Orthographic map projection

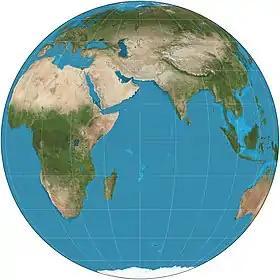
Orthographic projection (equatorial aspect) of eastern hemisphere 30W–150E

Orthographic projection in cartography has been used since antiquity. Like the stereographic projection and gnomonic projection, orthographic projection is a perspective projection in which the sphere is projected onto a tangent plane or secant plane. The "point of perspective" for the orthographic projection is at infinite distance. It depicts a hemisphere of the globe as it appears from outer space, where the horizon is a great circle. The shapes and areas are distorted, particularly near the edges.